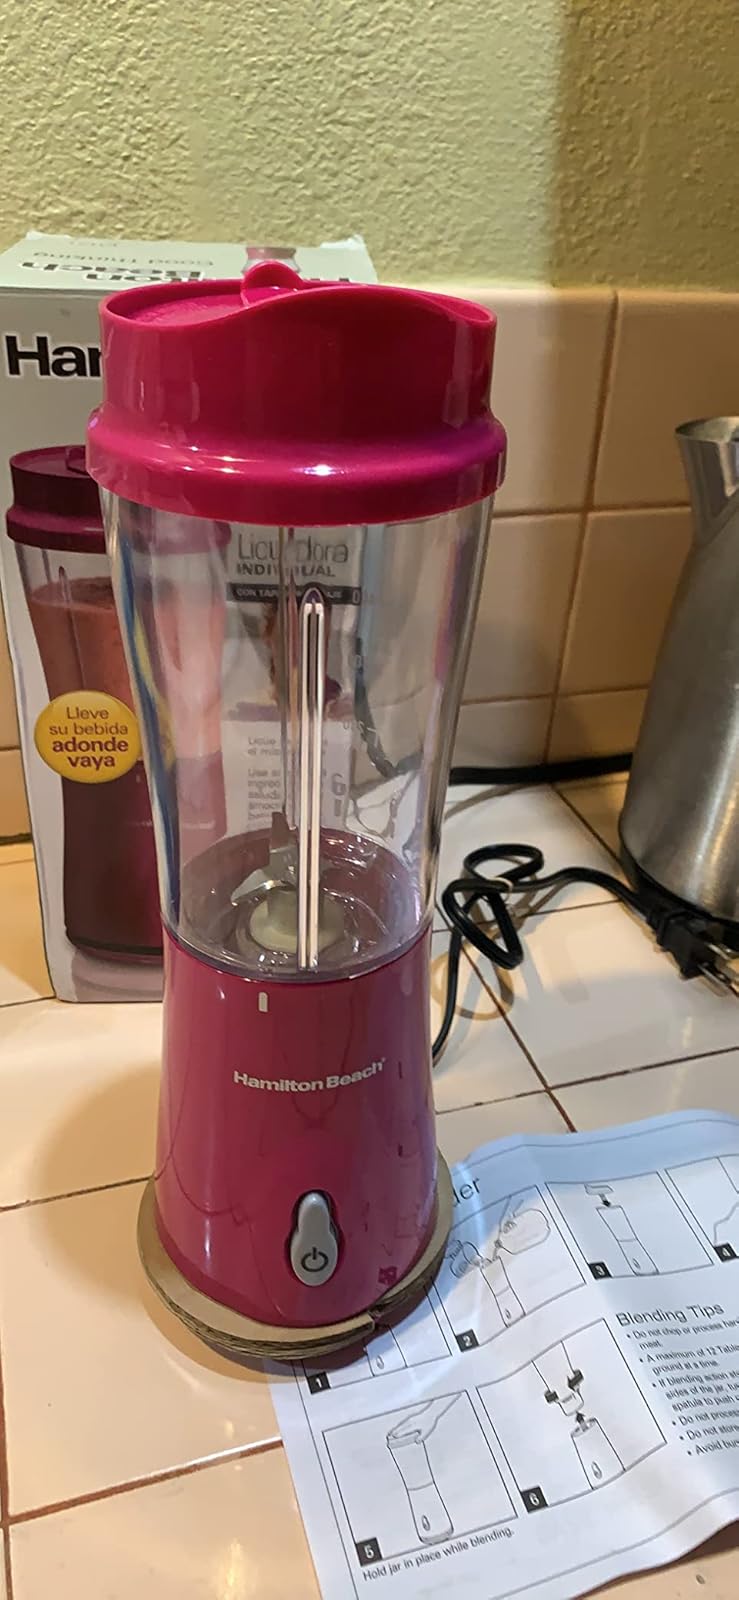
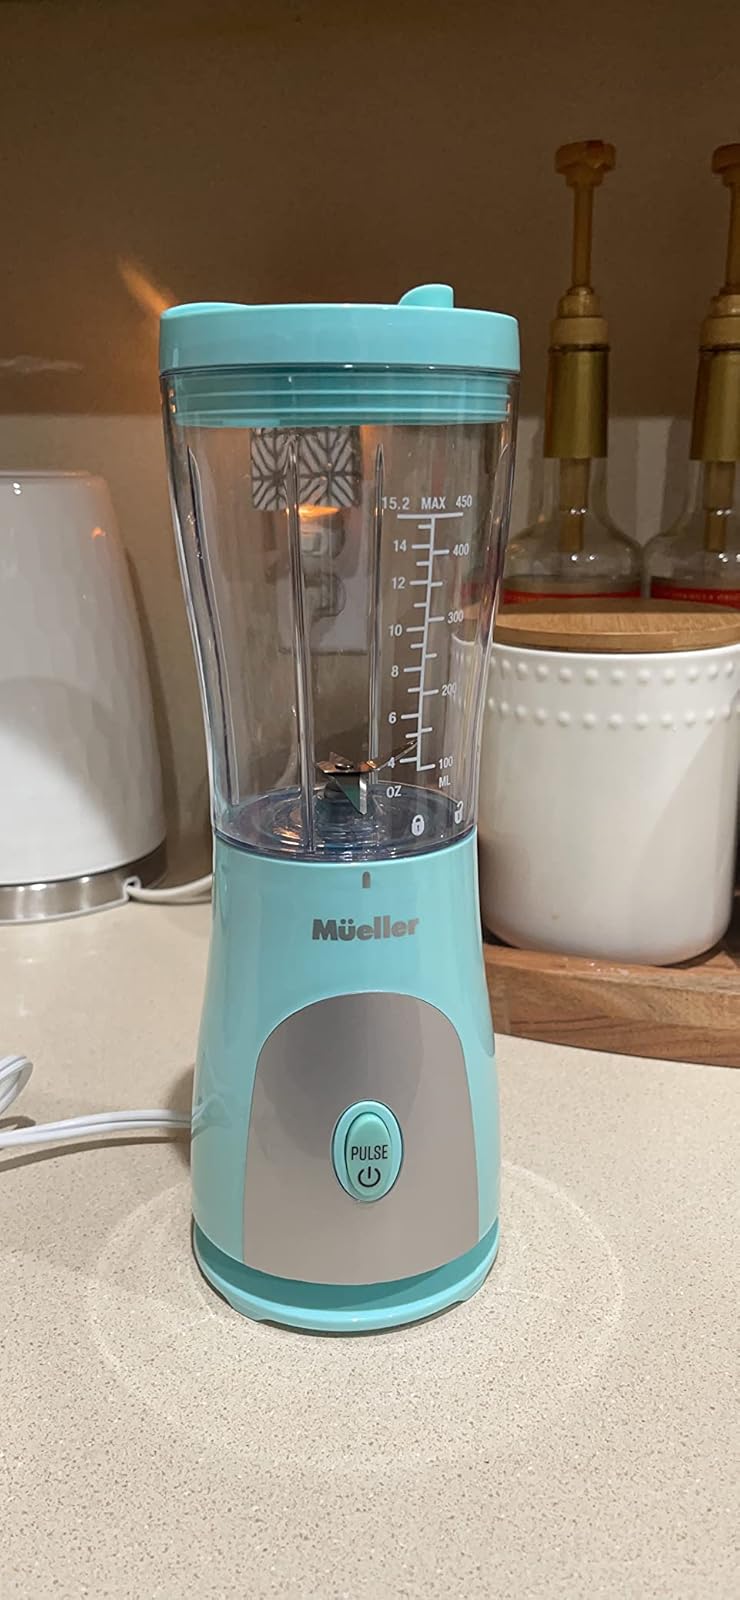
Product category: items_blender
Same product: no